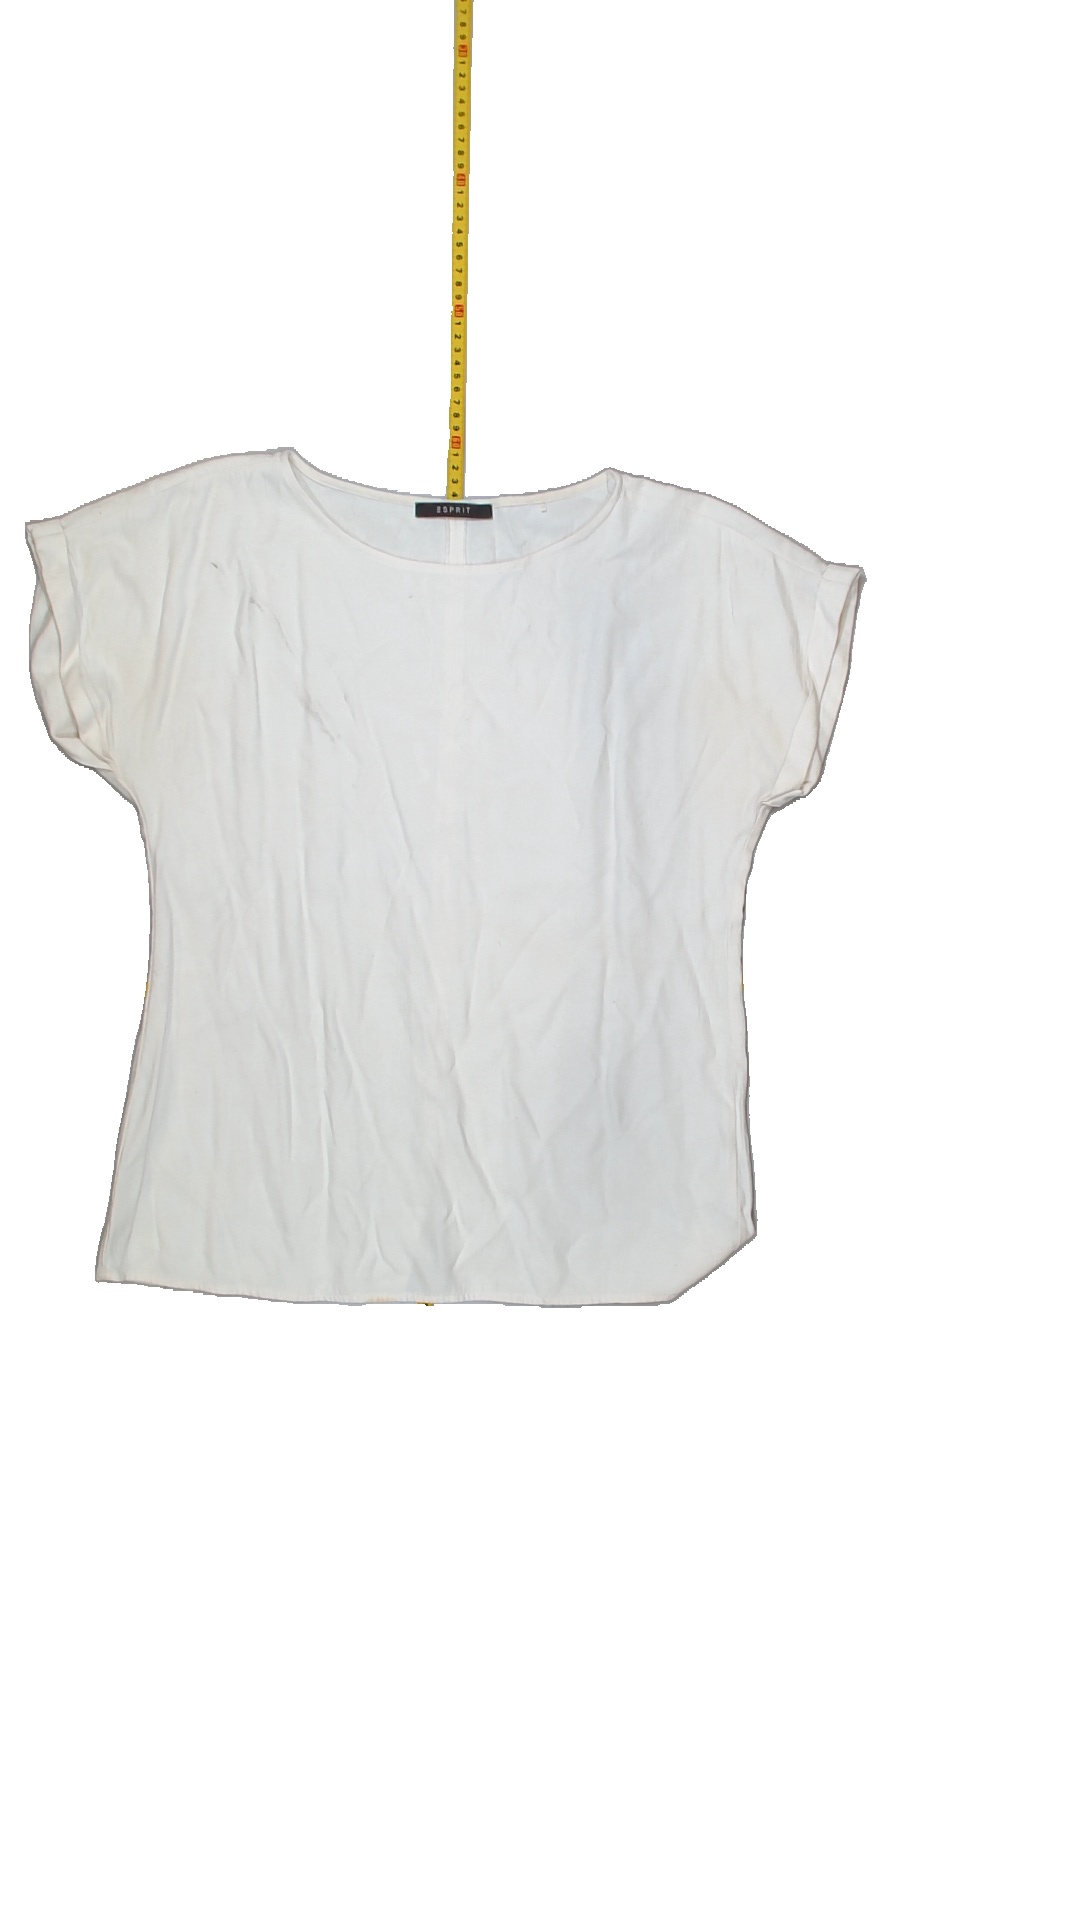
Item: Blouse (Ladies)
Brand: Esprit
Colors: White
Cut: Regular, C-collar
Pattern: Plain
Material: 50% cotton 50% polyester
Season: All
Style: No trend
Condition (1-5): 3
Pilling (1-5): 5
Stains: Yes
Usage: Export
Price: <50